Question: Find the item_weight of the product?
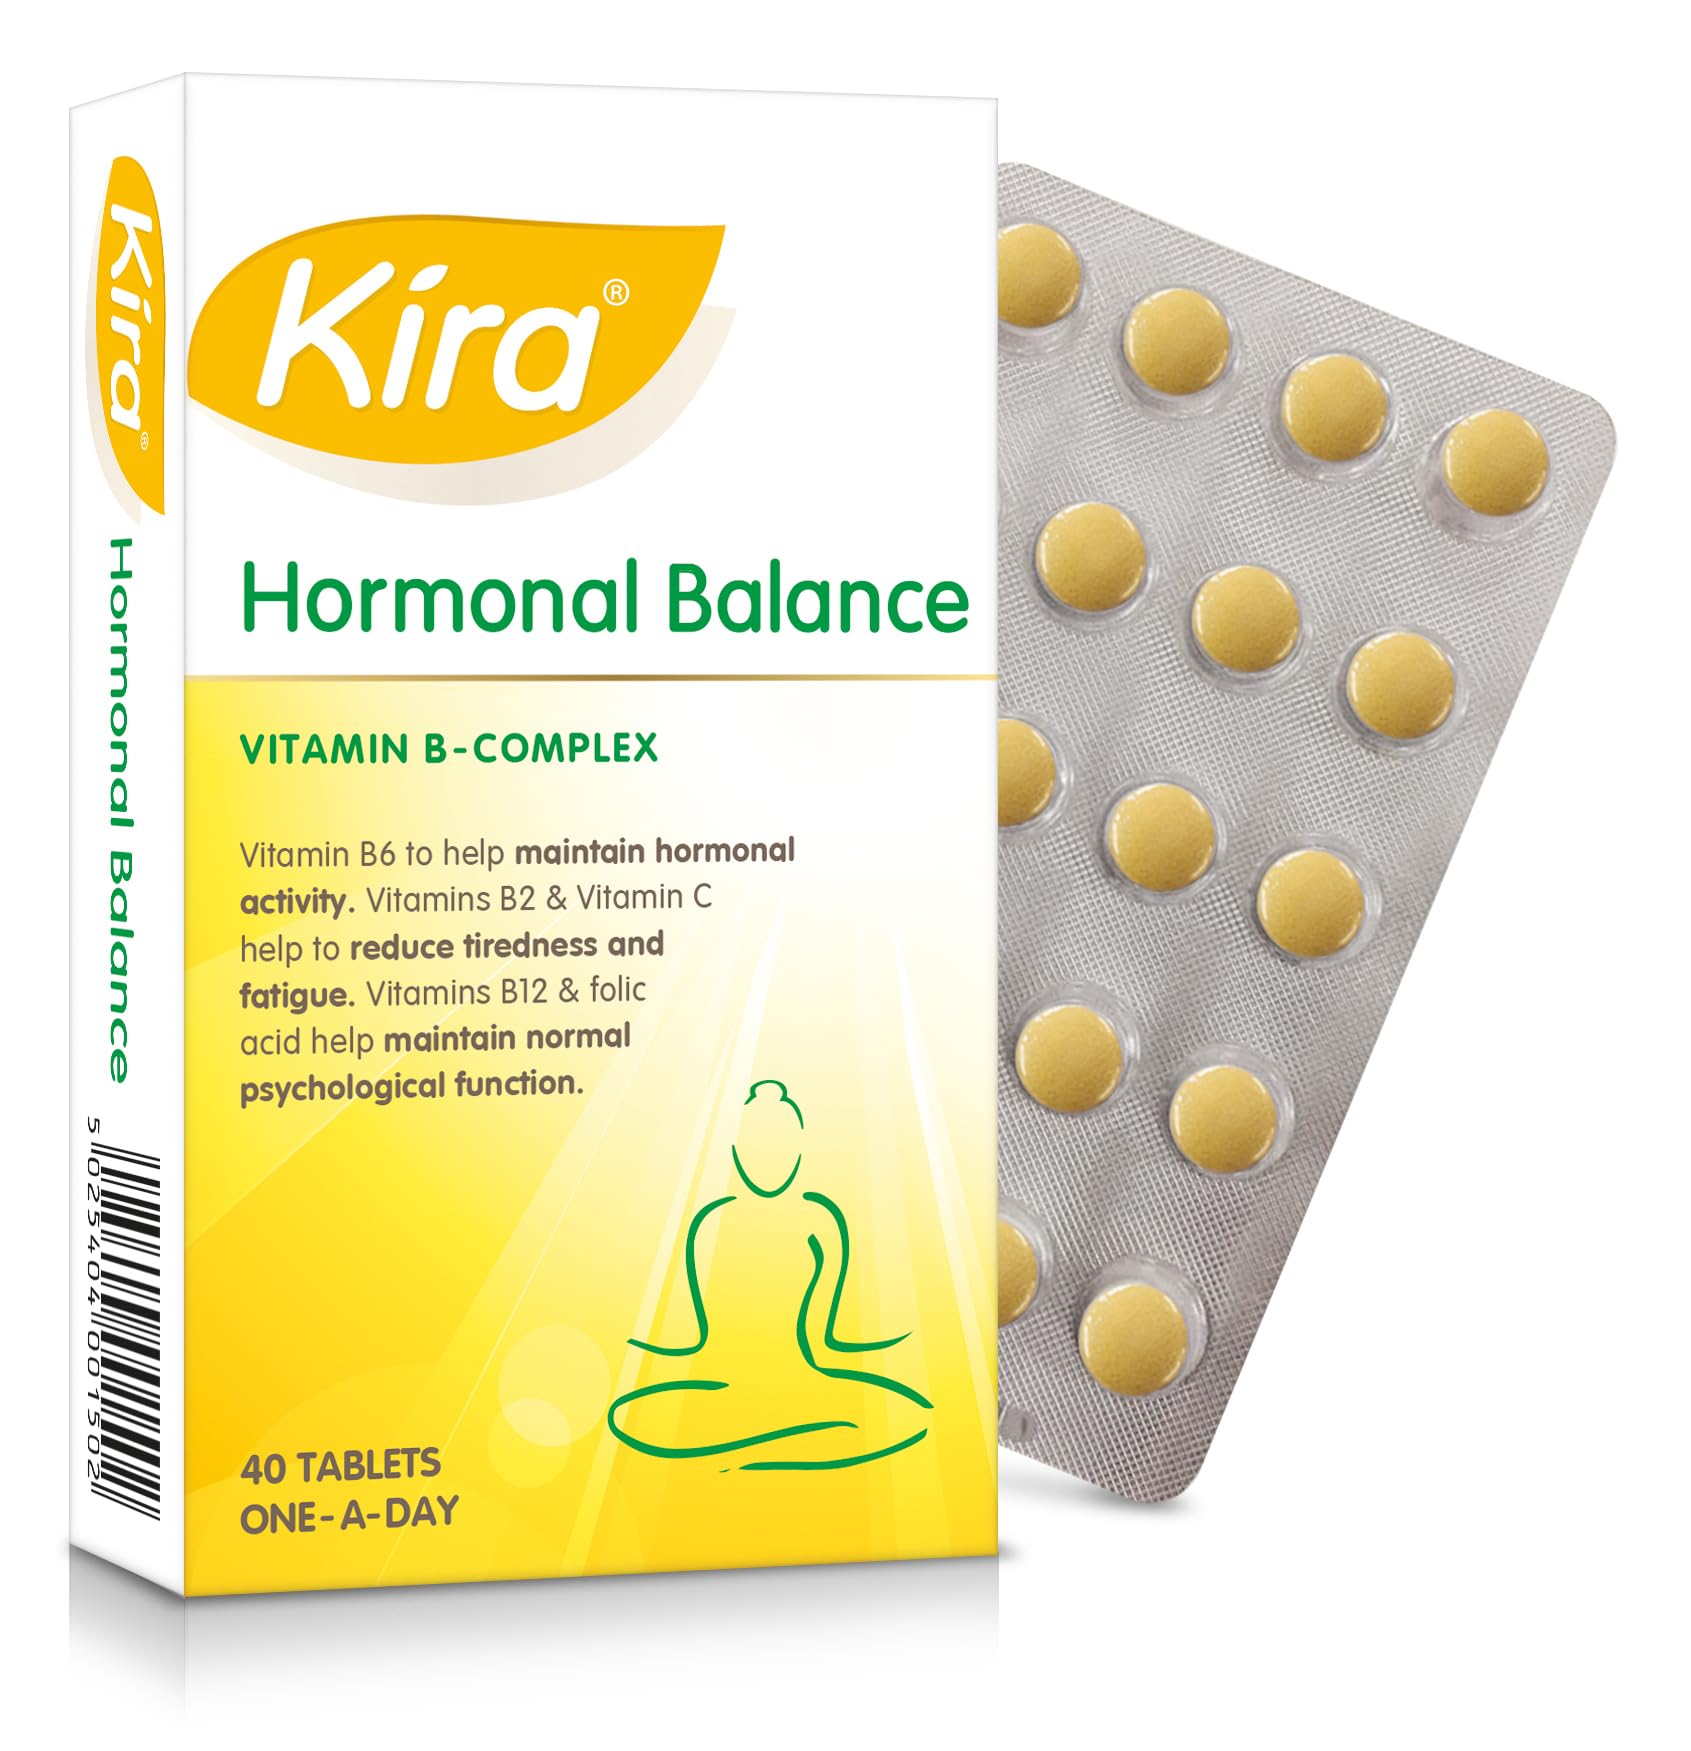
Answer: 40.0 ounce